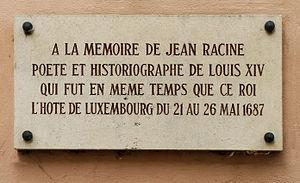
Luxembourg-ville: Plaque commémorant le séjour de Louis XIV et de son historiographe Jean Racine à Luxembourg en mai 1687.